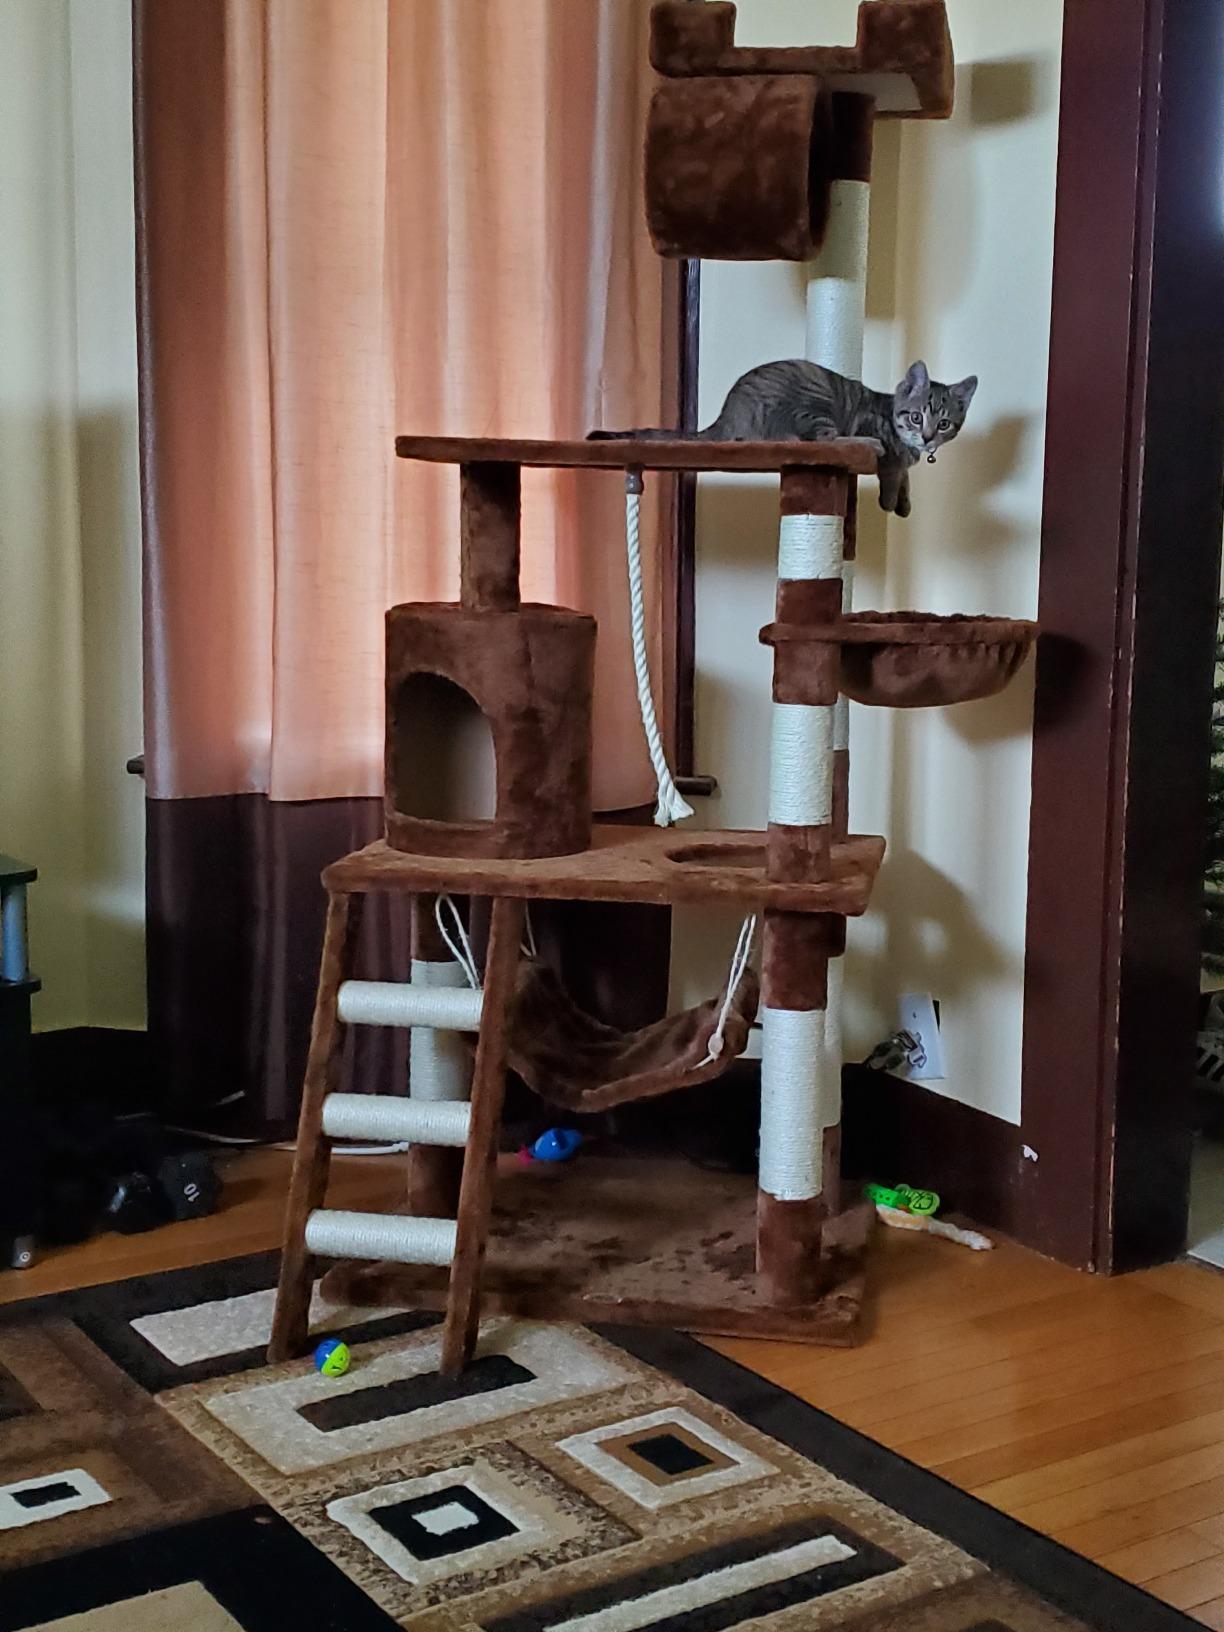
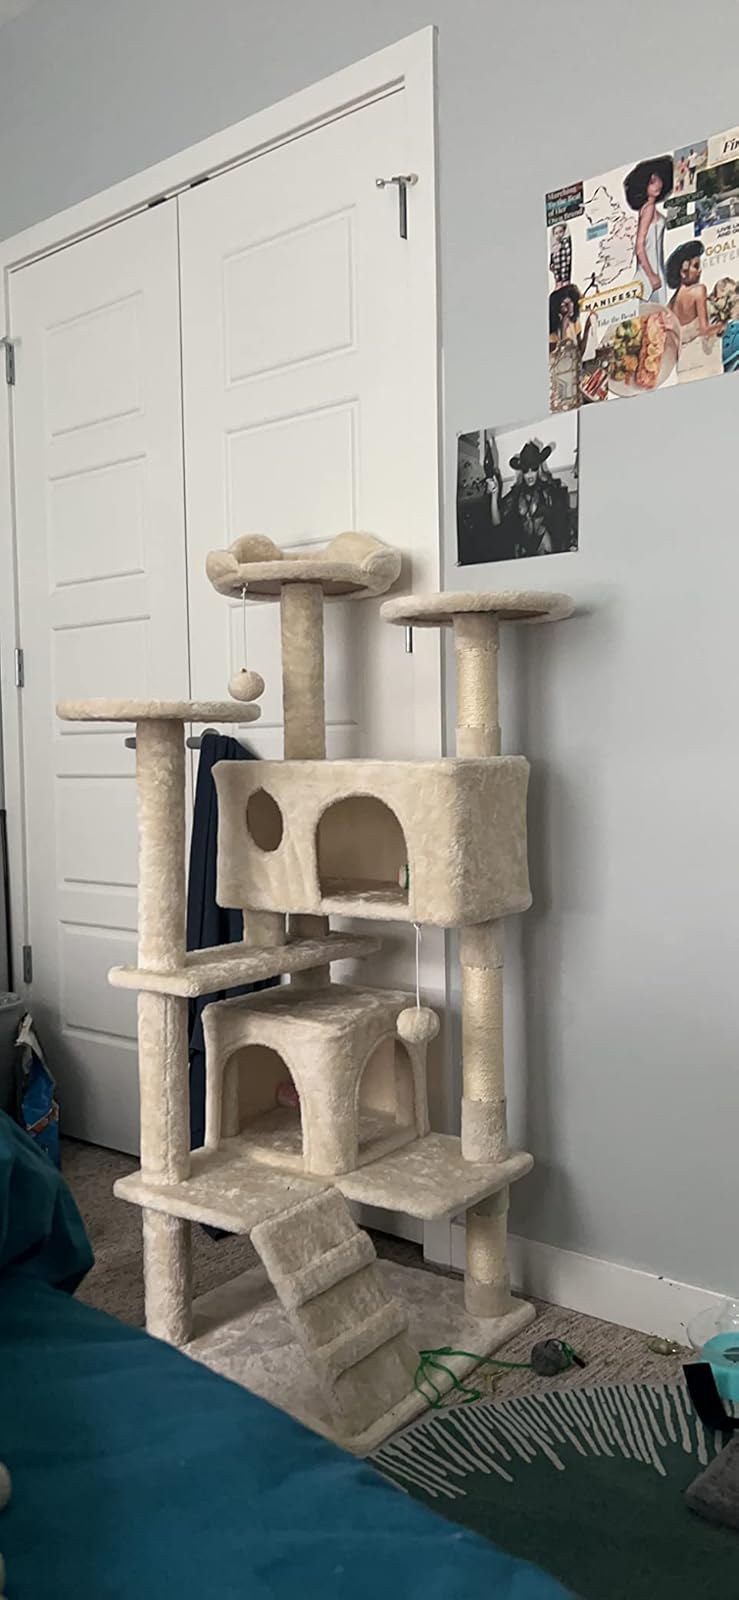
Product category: items_cat tree
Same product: no